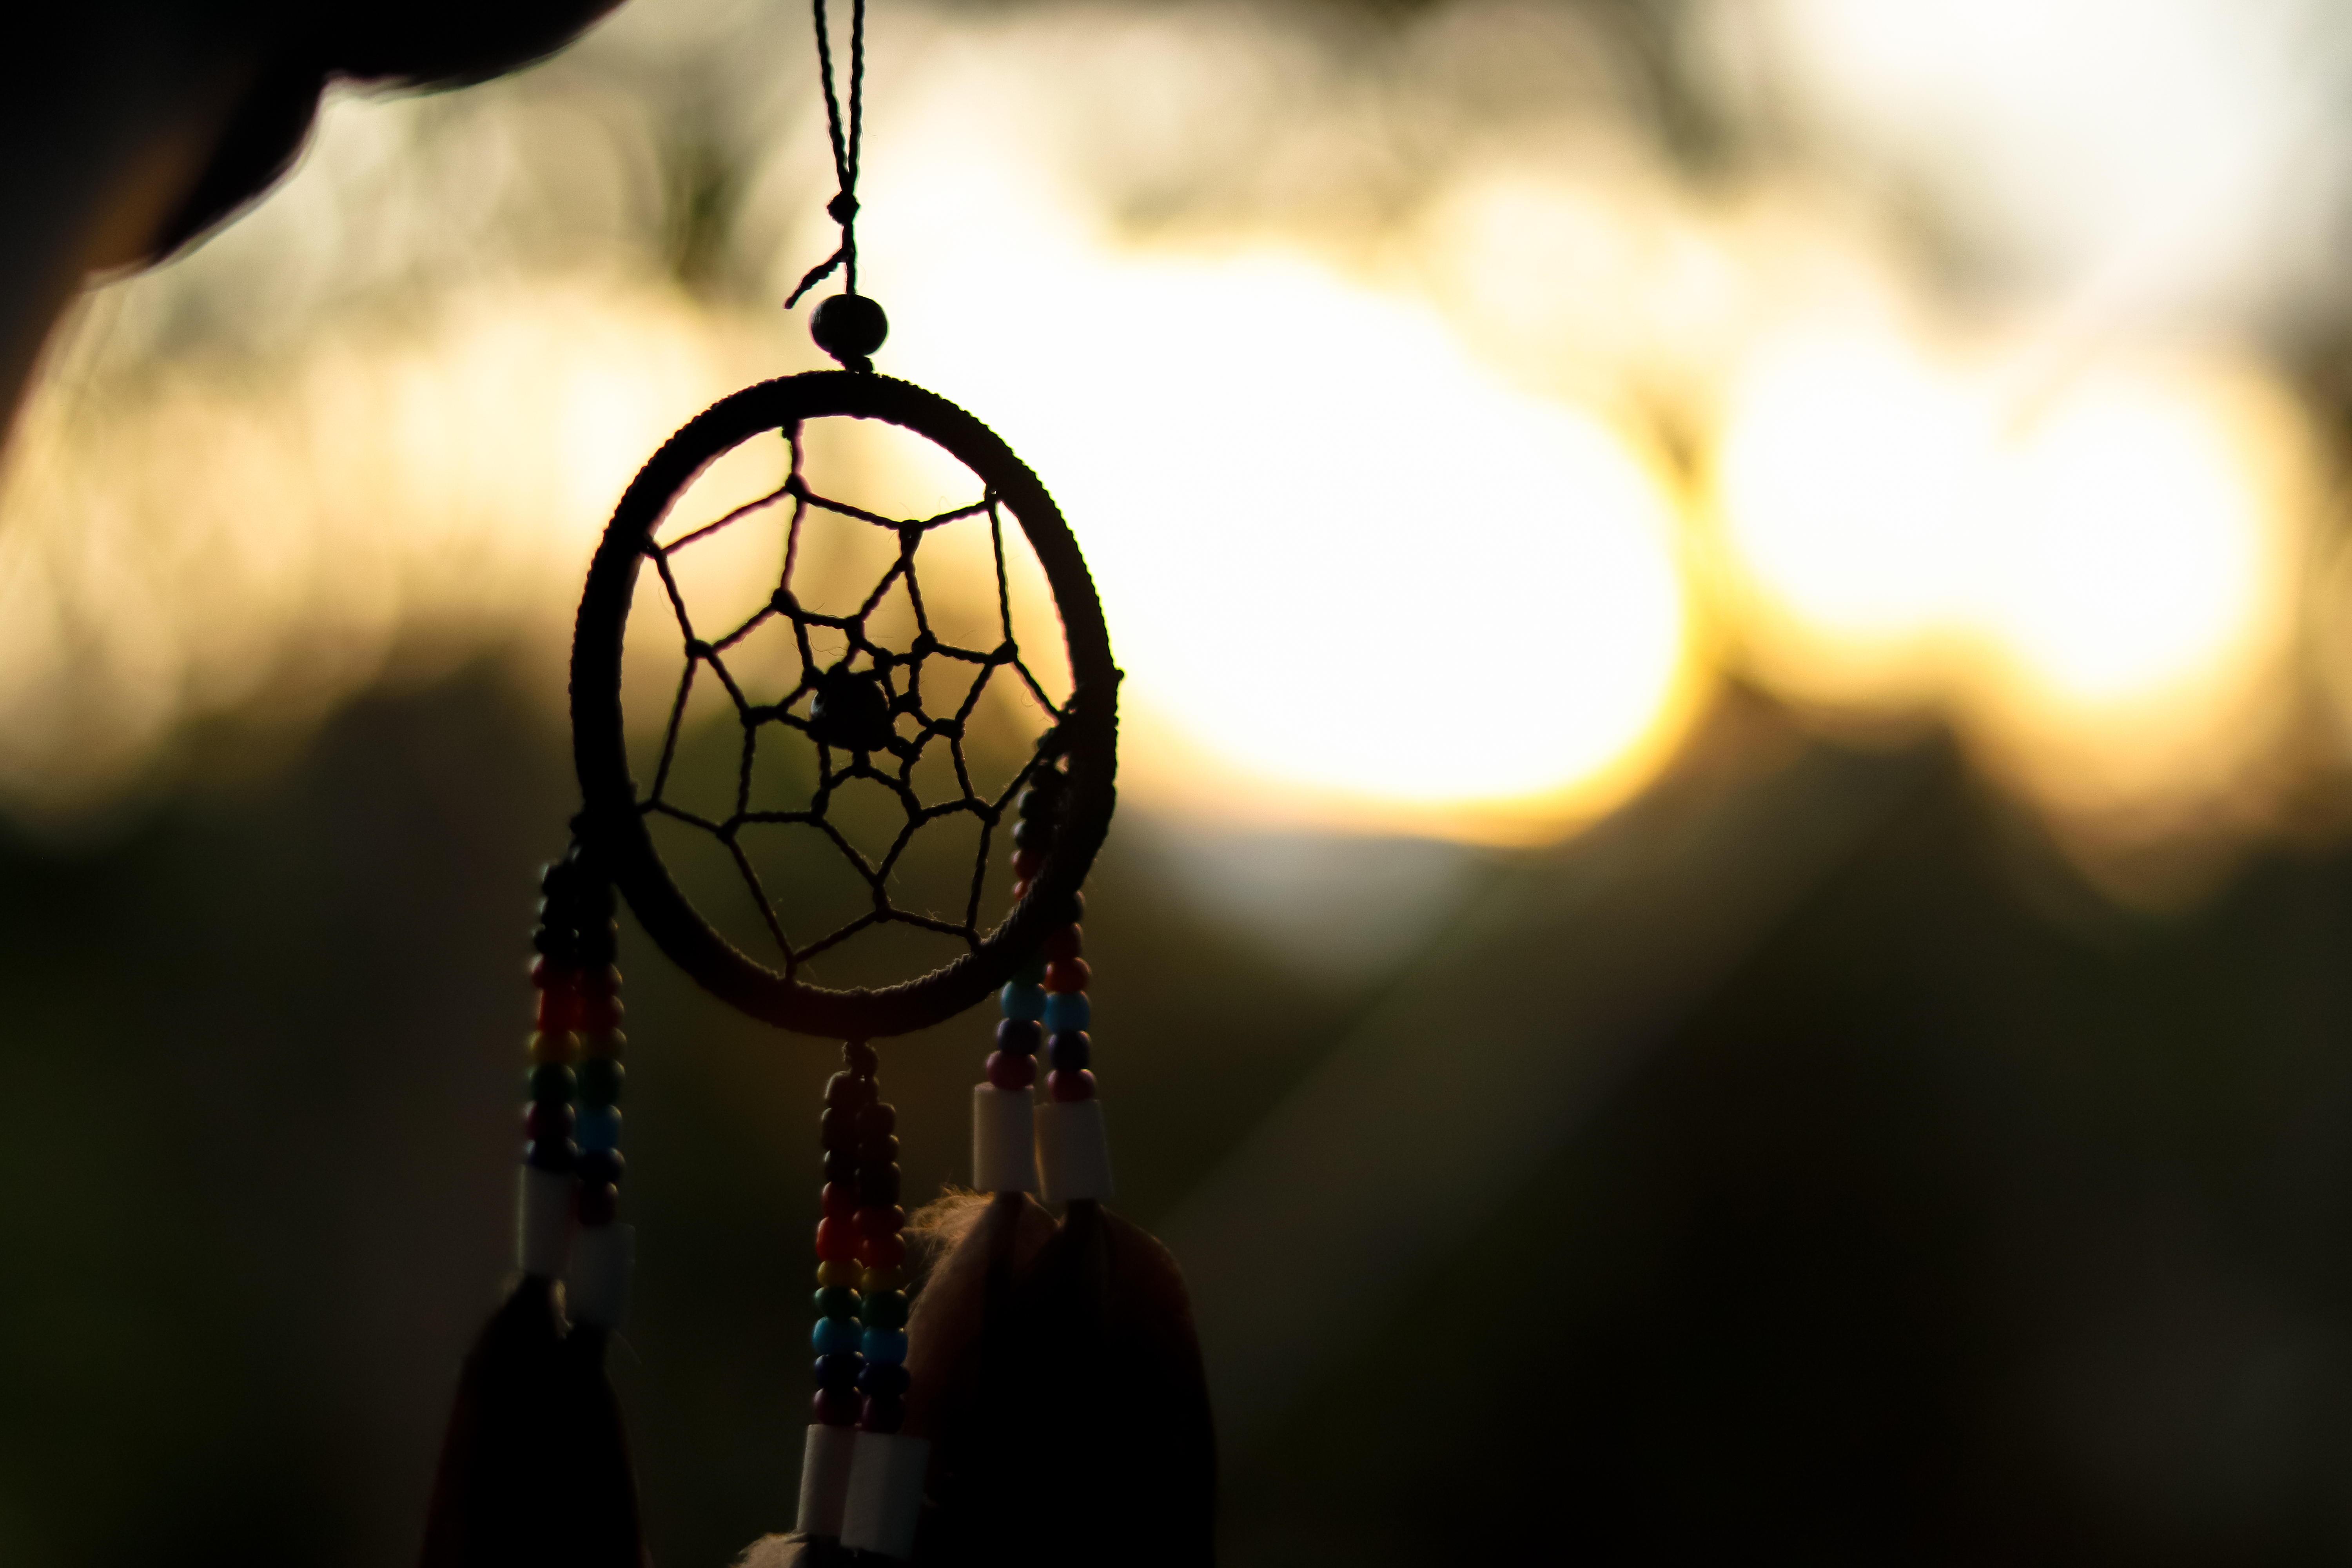
dream, catcher, light, lighting, yellow, sky, light fixture, lamp, sunlight, fashion accessory, photography, interior design, lighting accessory, ceiling, world, shadow, Tints and shades